Cannabis political parties of the United States

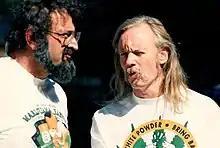
Jack Herer, left, and Dana Beal, 1988 Grassroots Party nominees for U.S. President and Vice-president

The Youth International Party was established in New York on New Year's Eve, 1967, by a group of writers and activists including Abbie Hoffman and Jerry Rubin, to advance the counterculture of the 1960s. The YIP flag is a five-pointed star superimposed with a cannabis leaf. Without formal membership or hierarchy, the Yippie movement spread across U.S. states, and into other nations. In 1976, yippies, known for their sense of humor, direct actions and satirical, elaborate pranks, ran Nobody for President with the slogan “Nobody's perfect!” Yippies tailored colorful, theatrical acts exploiting mass media, which included political pie throwing carried out the first time in 1969, and notably the pie thrown in the face of a member of the President's Commission on Obscenity and Pornography by Yippie underground publisher Tom Forçade, in 1970.